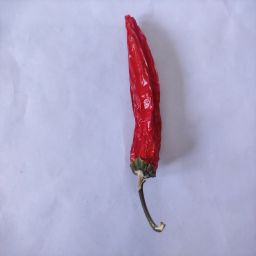
Crop: New Mexico Green Chile
Quality: Dried